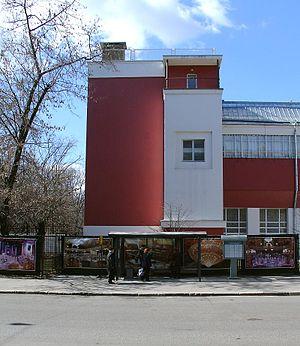
Constantin Stepanovitch Melnikov fut un architecte et un peintre russe puis soviétique. Son œuvre architecturale, malgré sa brièveté, l'a placé comme une figure majeure de la fin de l'avant-garde architecturale russe. Bien qu'associé aux constructivistes, Melnikov était un artiste indépendant, sans attache contraignante à aucun mouvement artistique. Dans les années 1930, refusant de se conformer à l'architecture stalinienne montante, il se retira de la pratique et travailla en tant que portraitiste et enseignant jusqu'à la fin de sa vie.